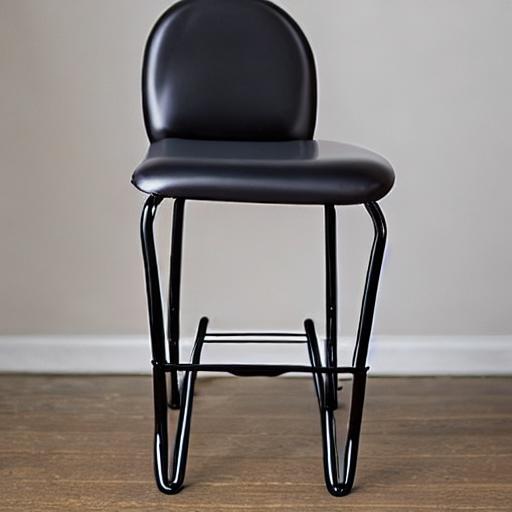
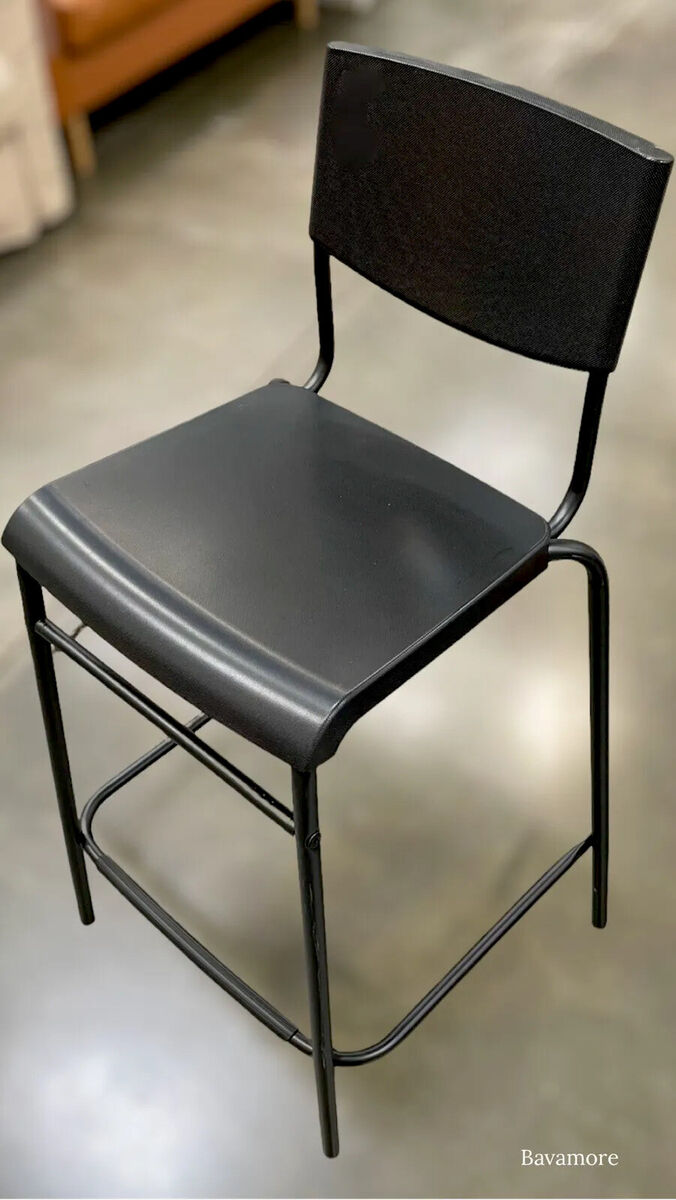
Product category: stool
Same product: no